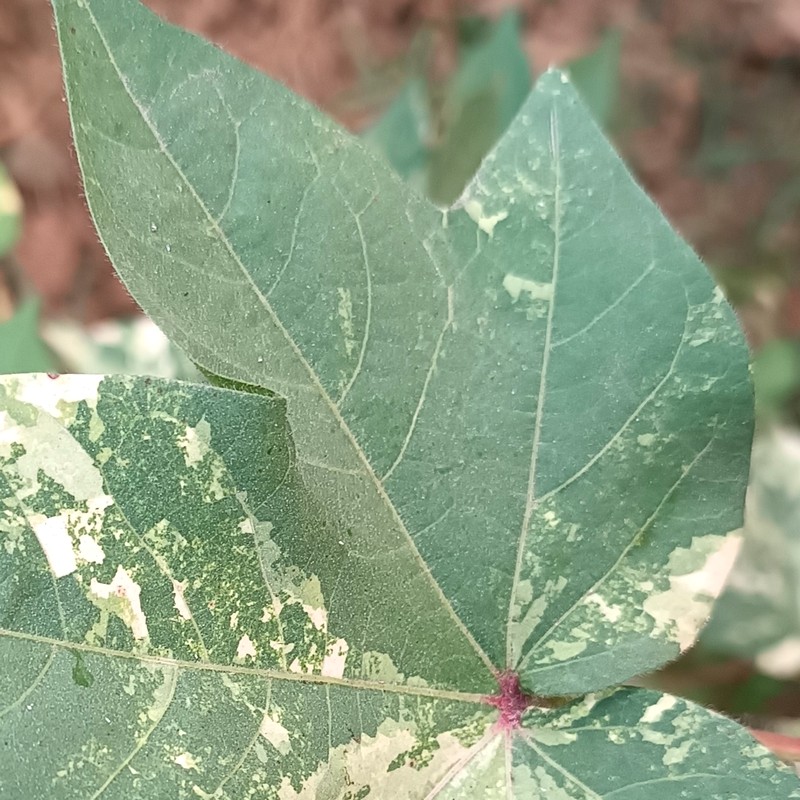
Label: Leaf Variegation